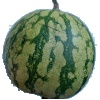
Label: watermelon